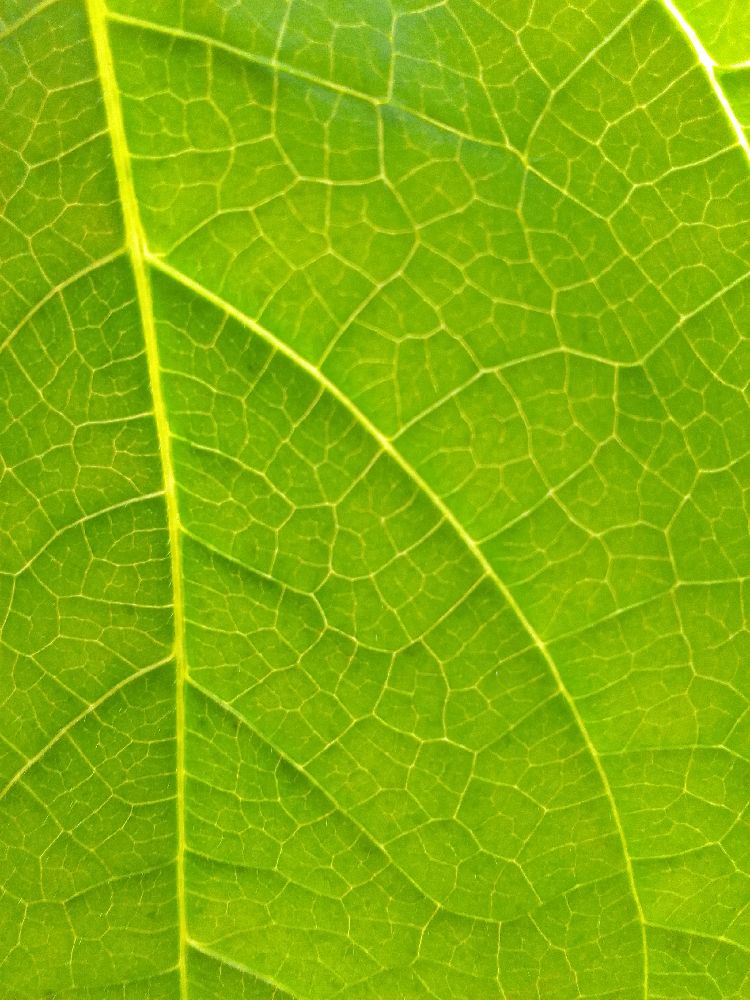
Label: healthy